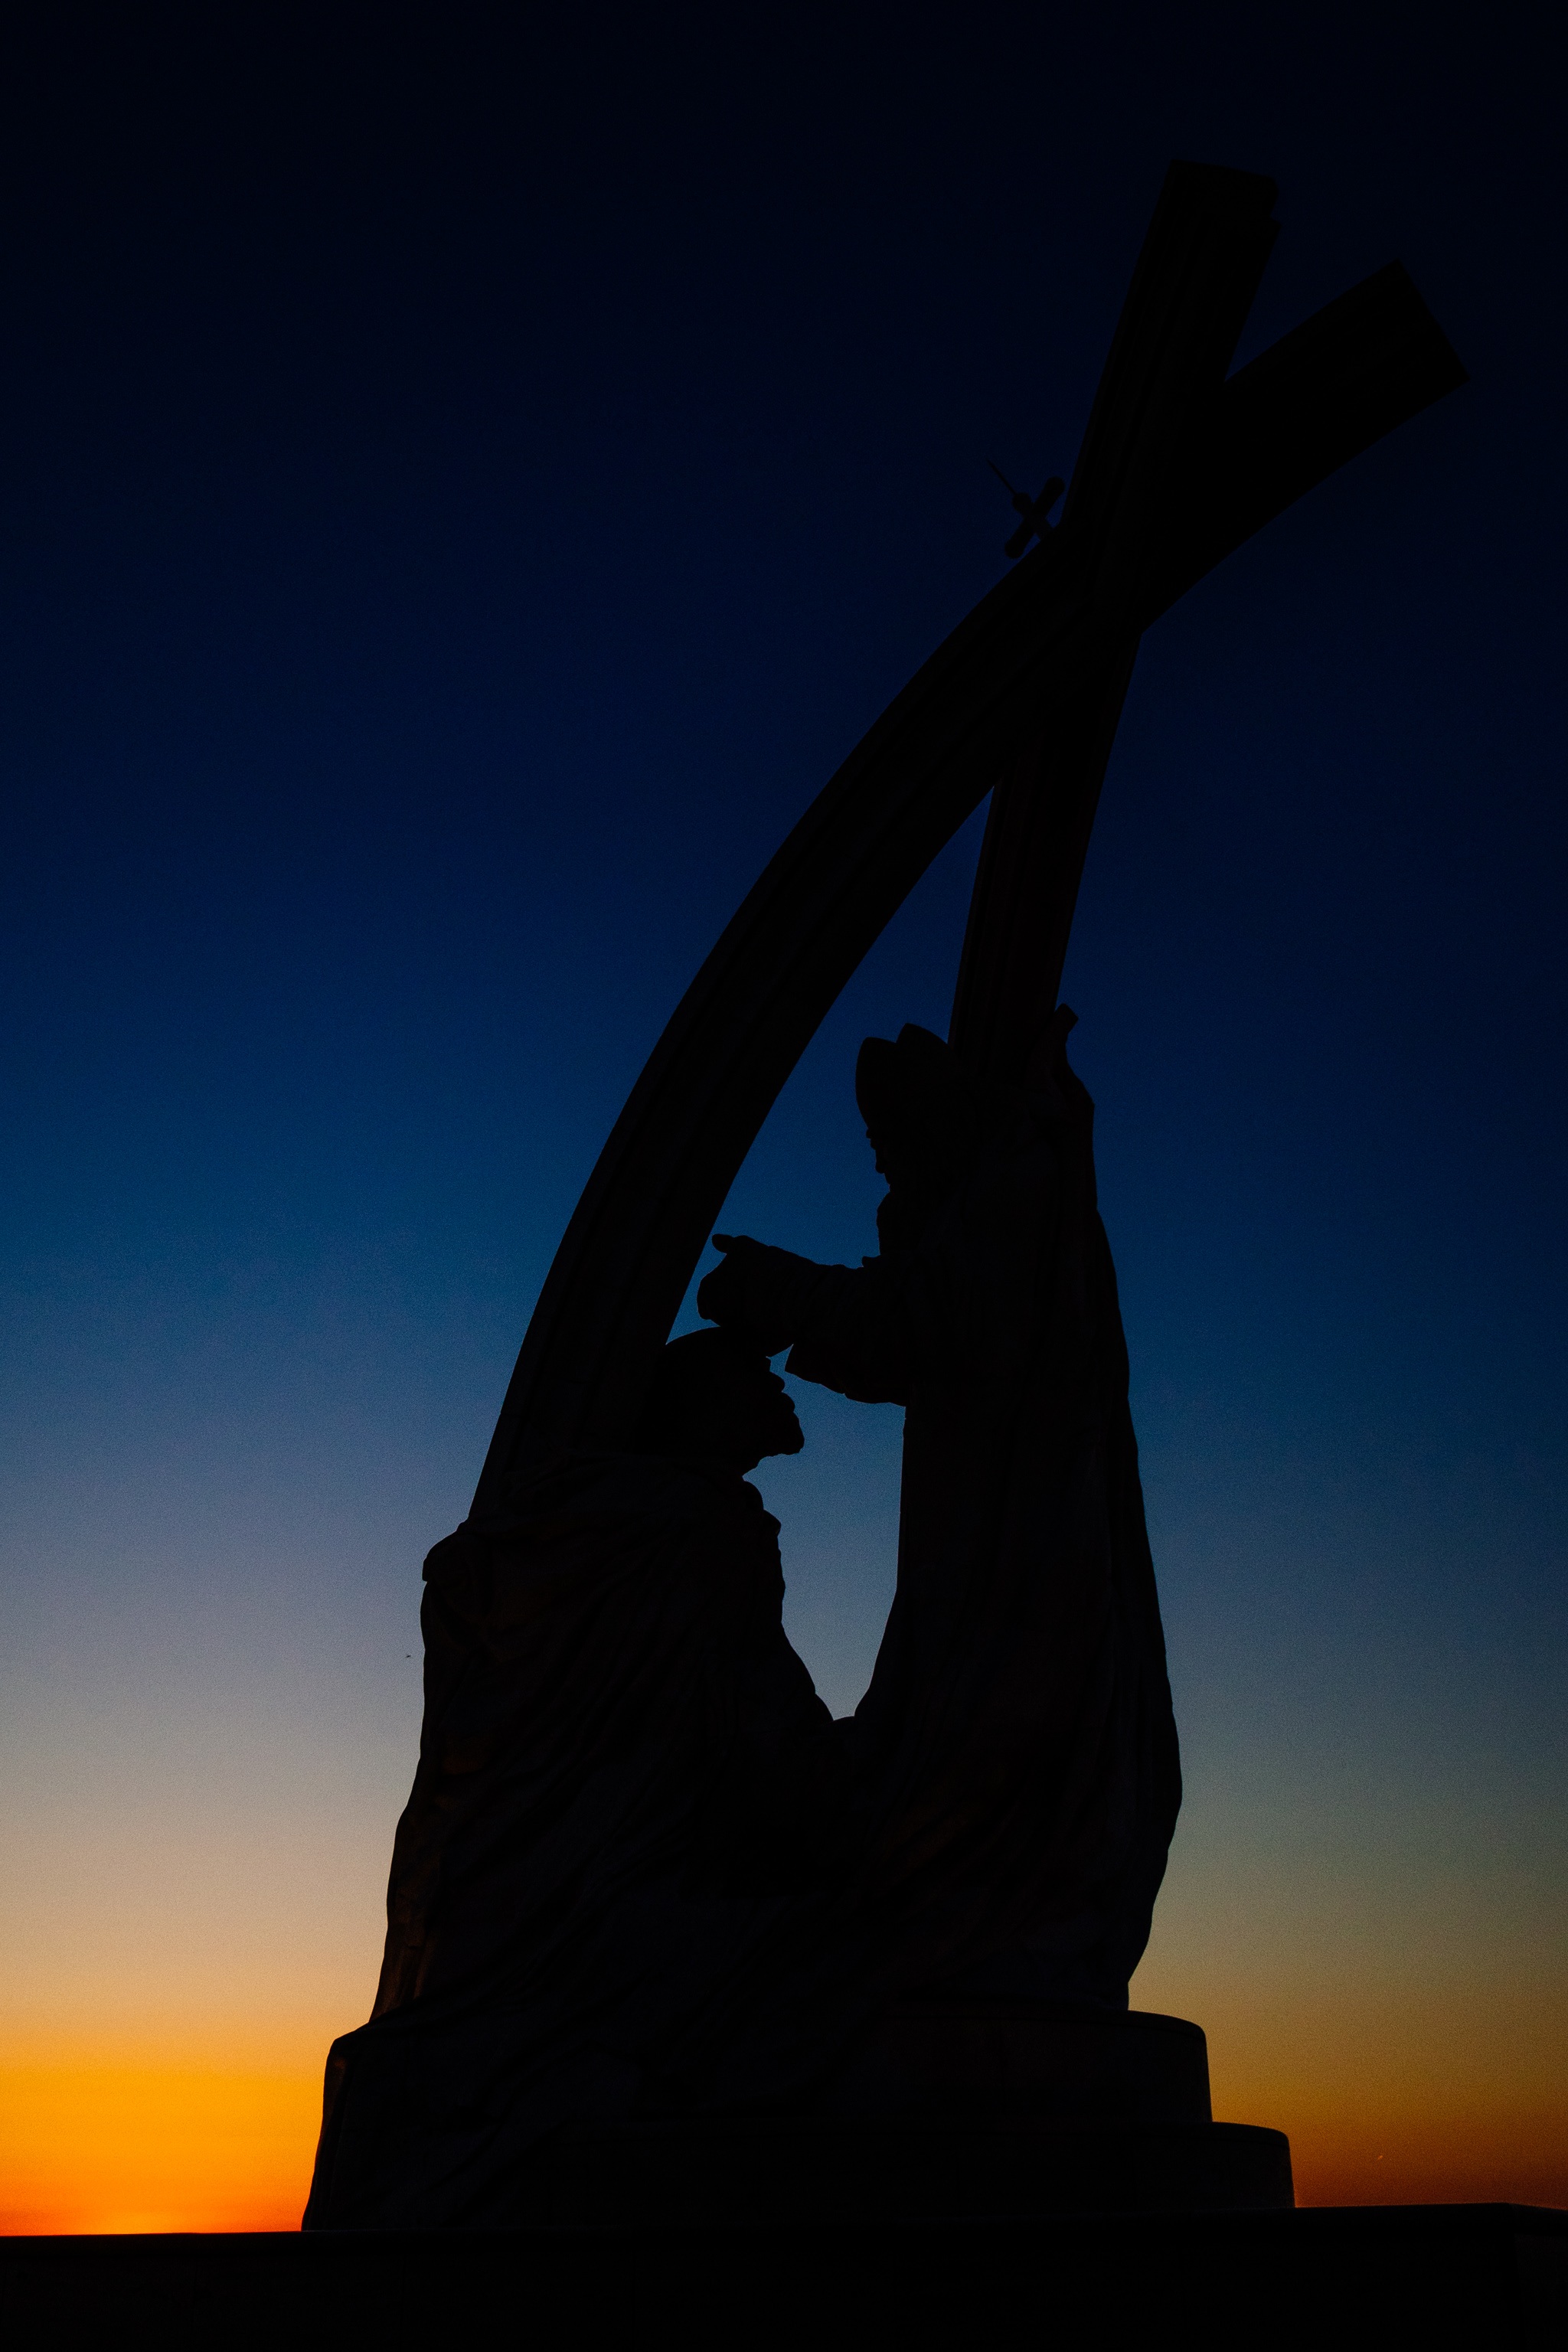
horizon, silhouette, light, cloud, sky, sunset, sunlight, dawn, monument, dusk, statue, evening, reflection, shadow, darkness, atmosphere of earth